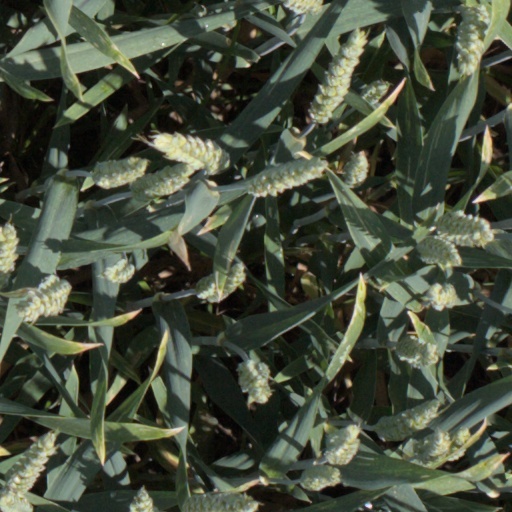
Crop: wheat